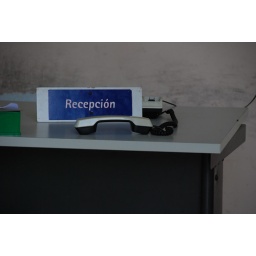
table inside a commercial building in Havana Vieja